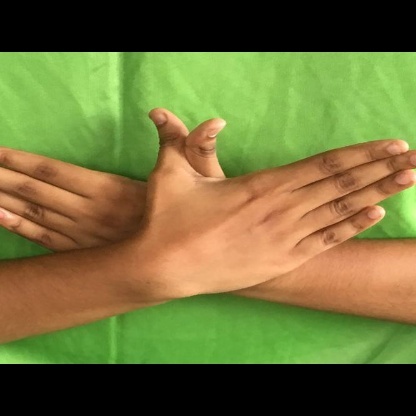
Mudra: Garuda